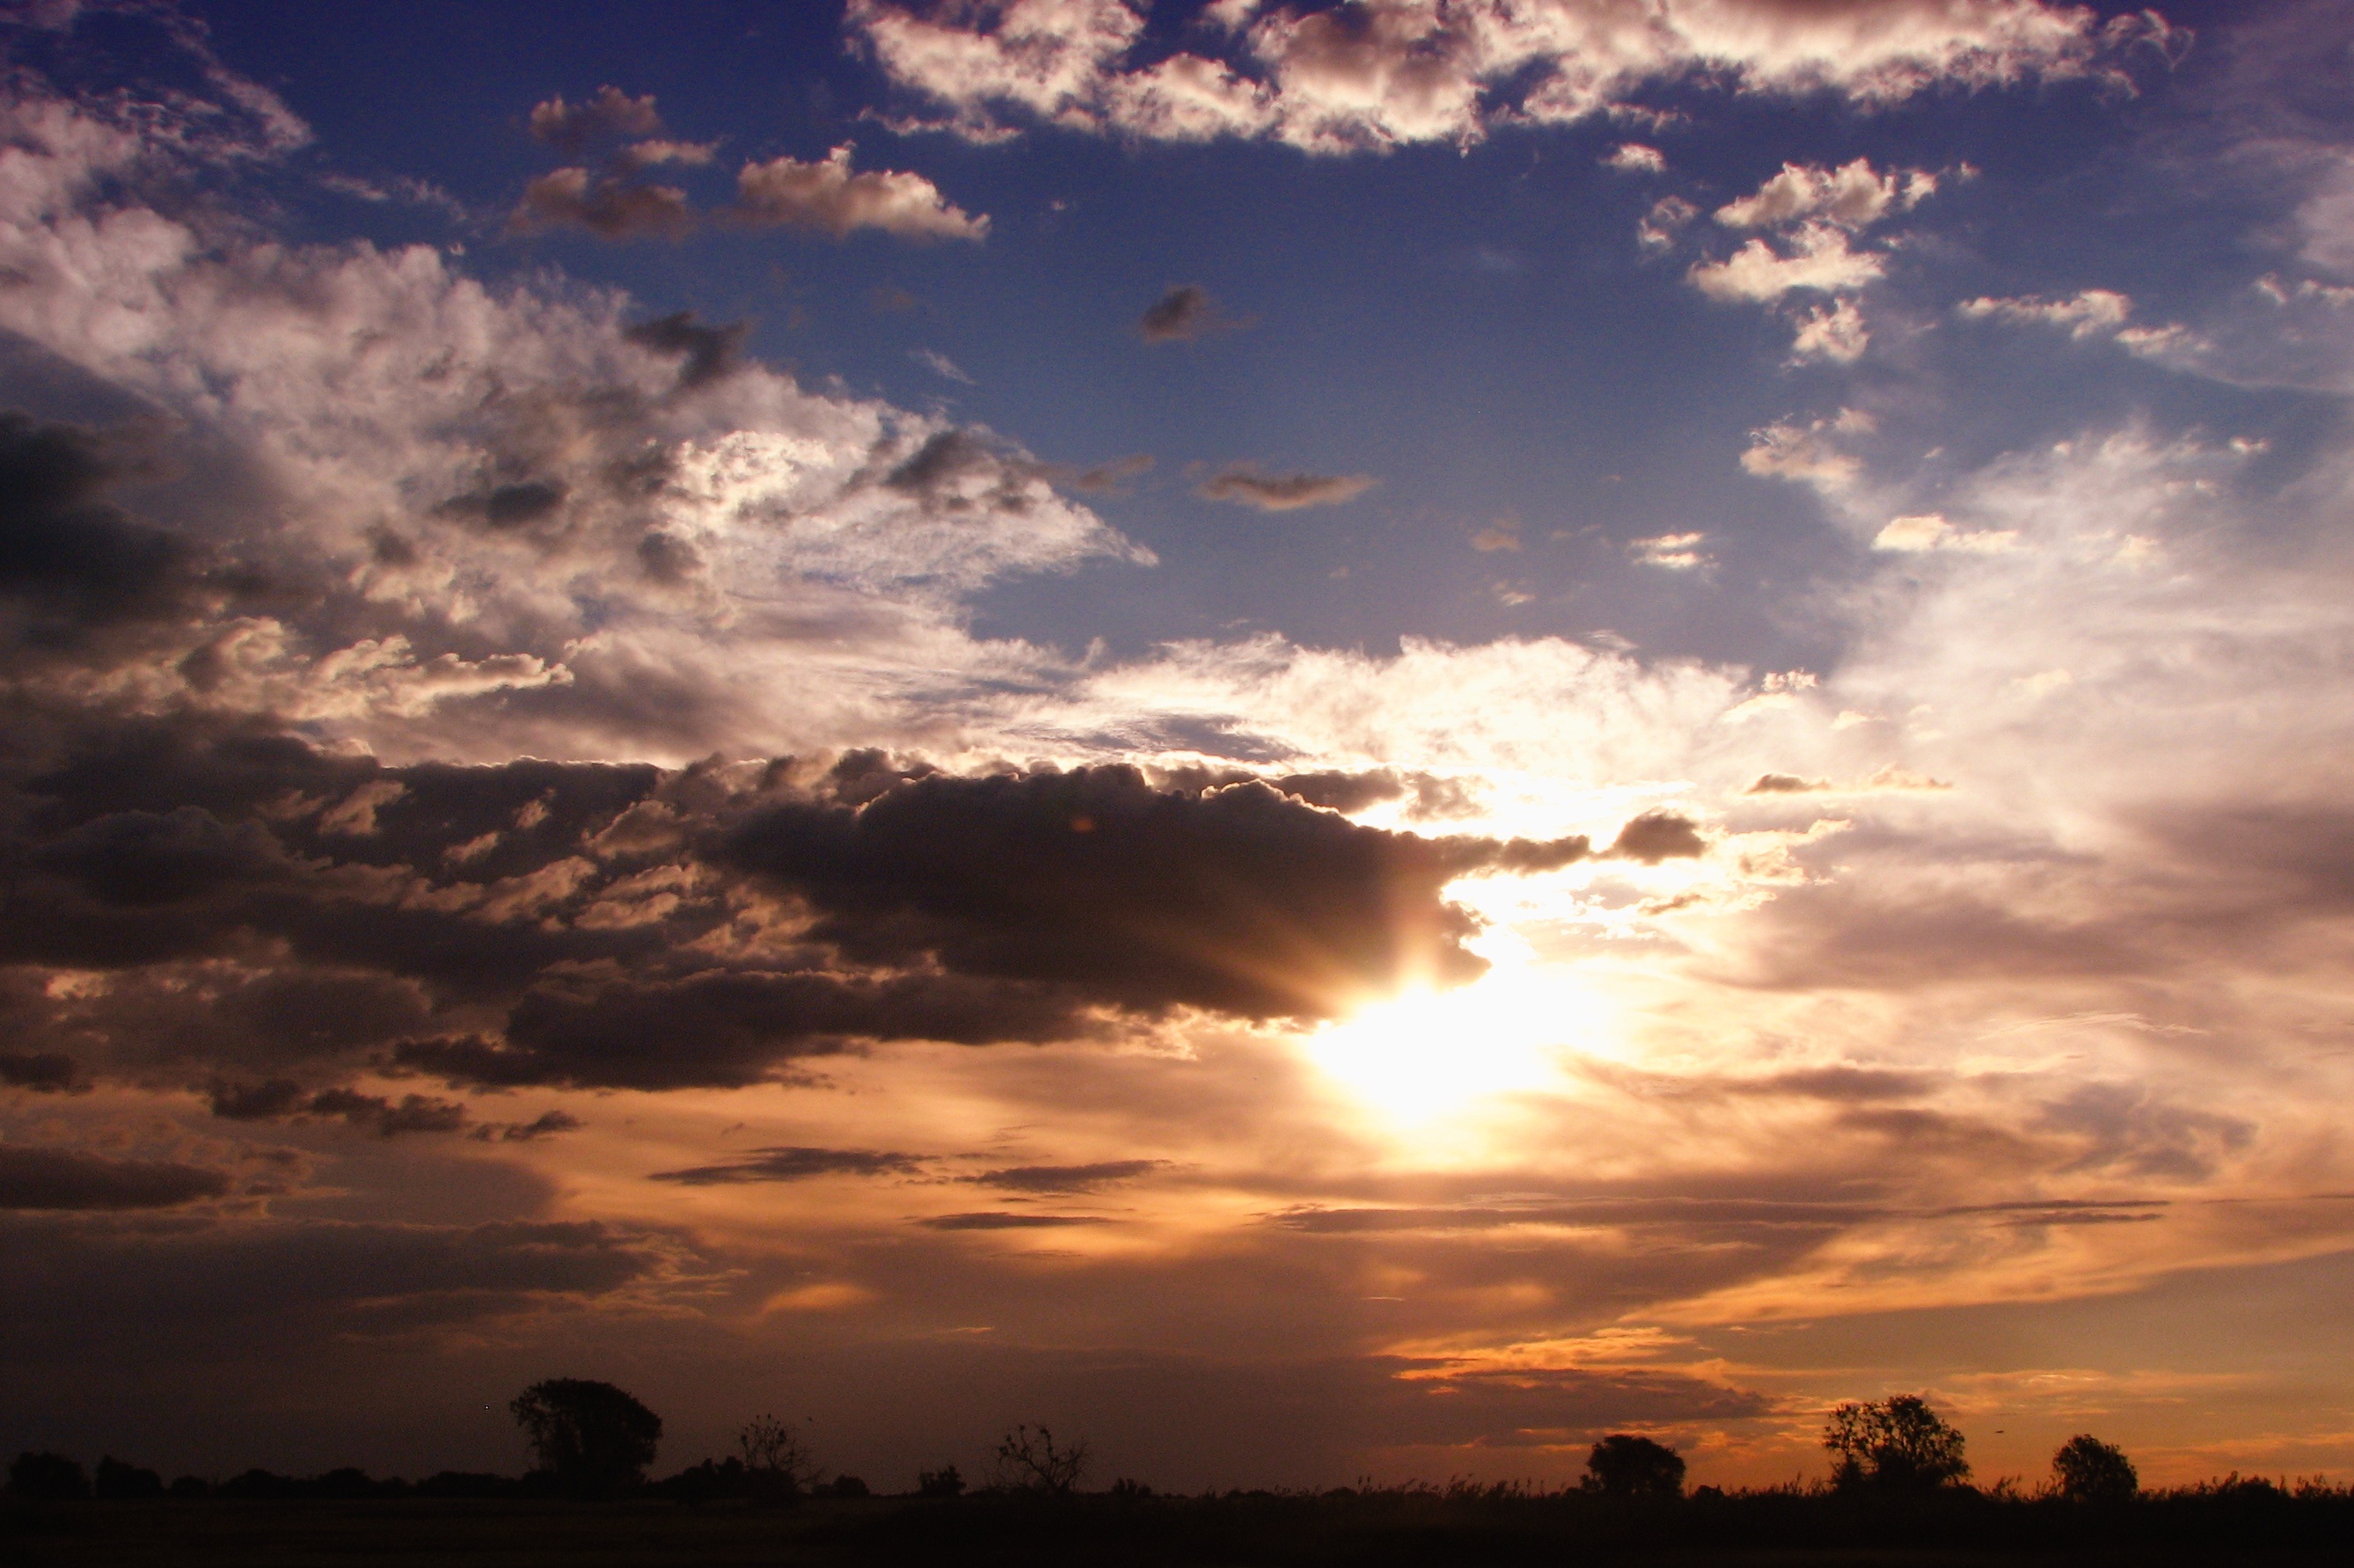
landscape, outdoor, horizon, cloud, sky, sun, sunrise, sunset, sunlight, morning, dawn, atmosphere, dusk, evening, orange, scenic, cumulus, blue, clouds, dramatic, afterglow, meteorological phenomenon, red sky at morning